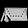
Label: Bag